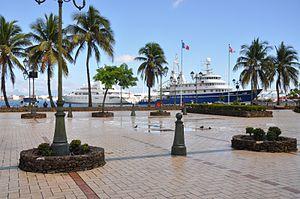
Place Vai'ete à Papeete
Papeete est une commune et le chef-lieu de la Polynésie française, situé sur l'île de Tahiti.